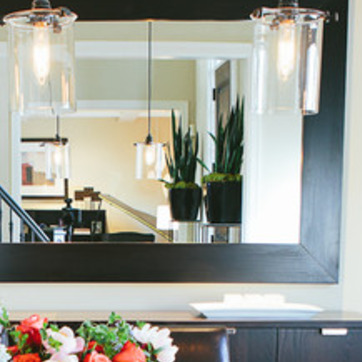
Material: mirror